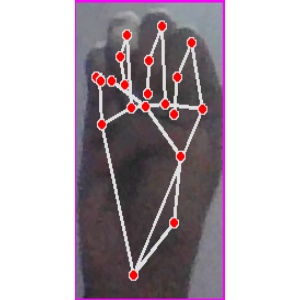
अक्षर: म